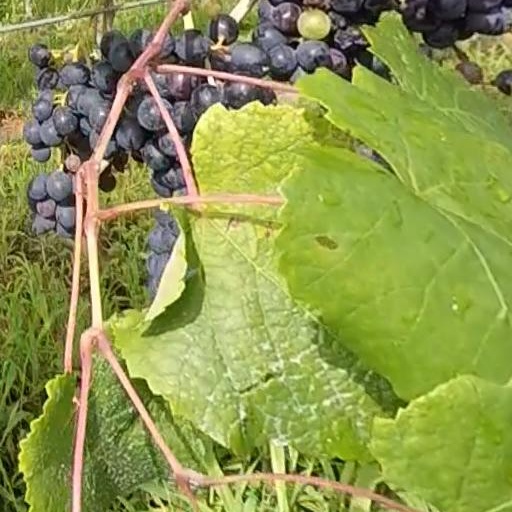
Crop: grape